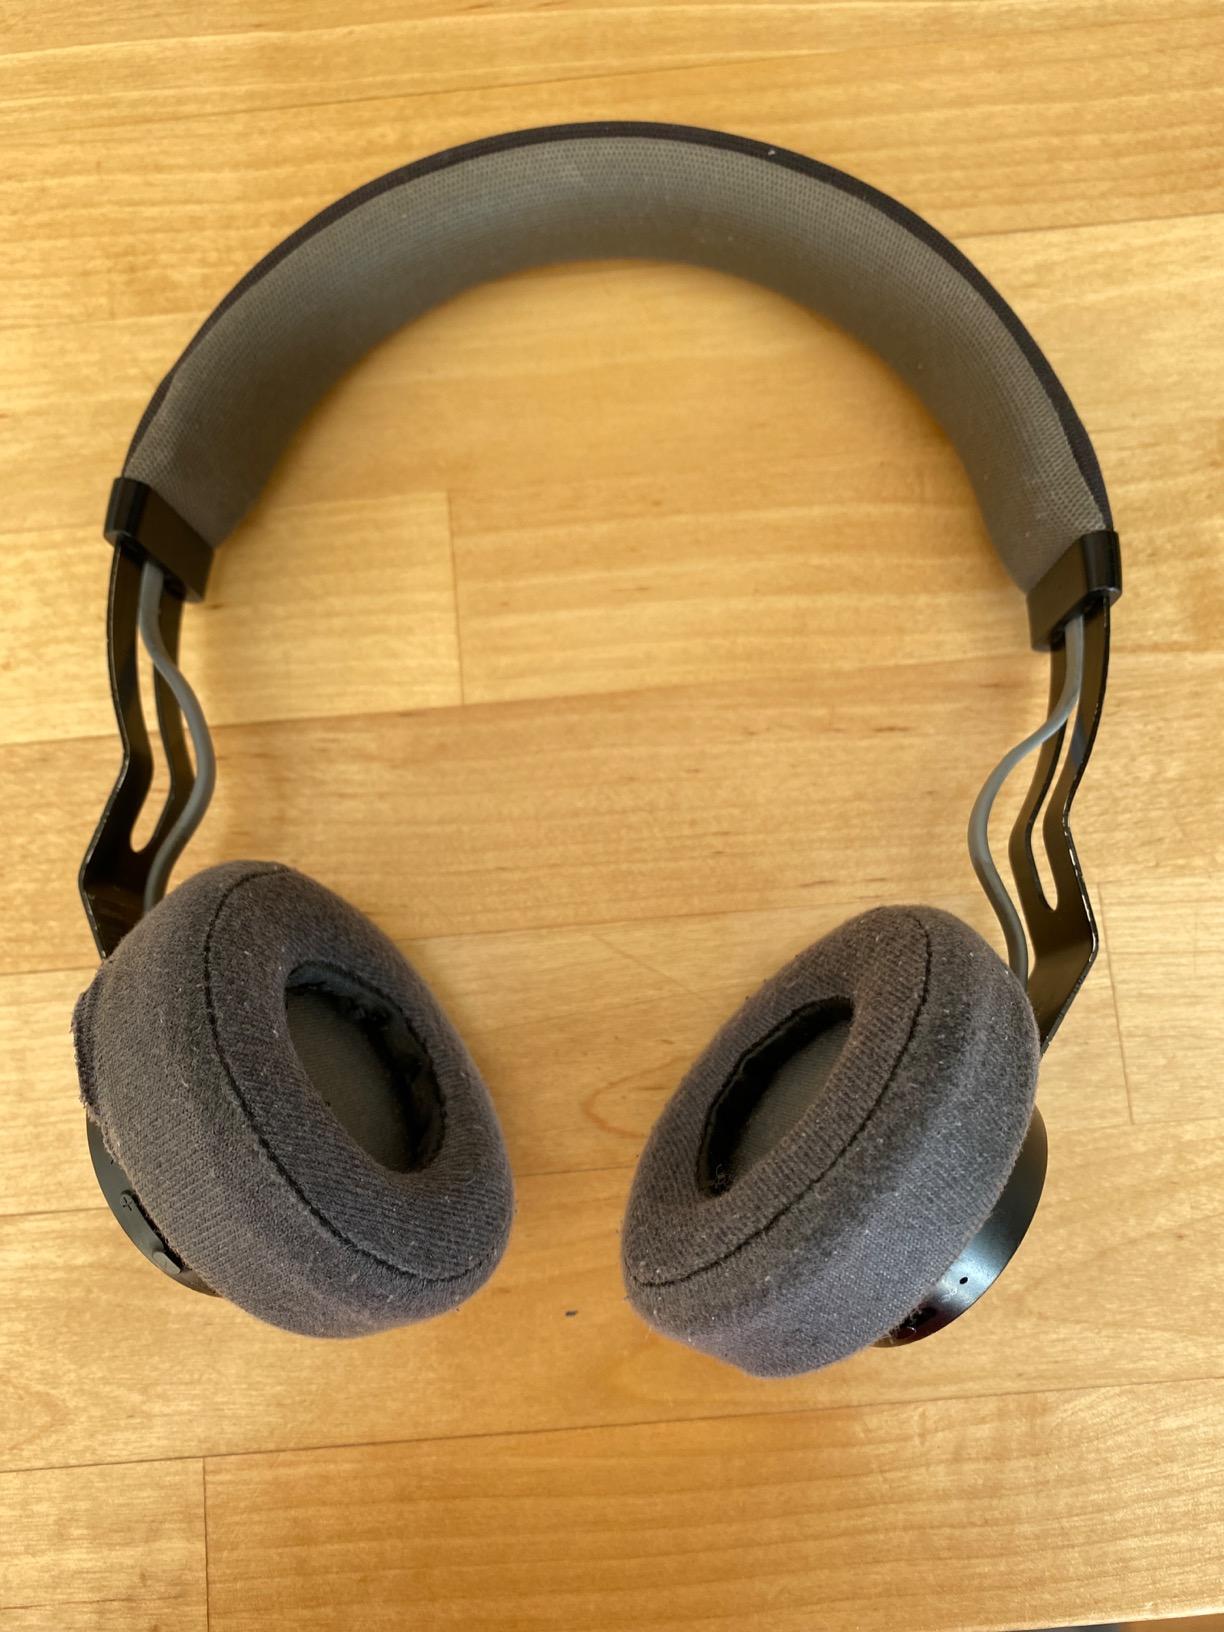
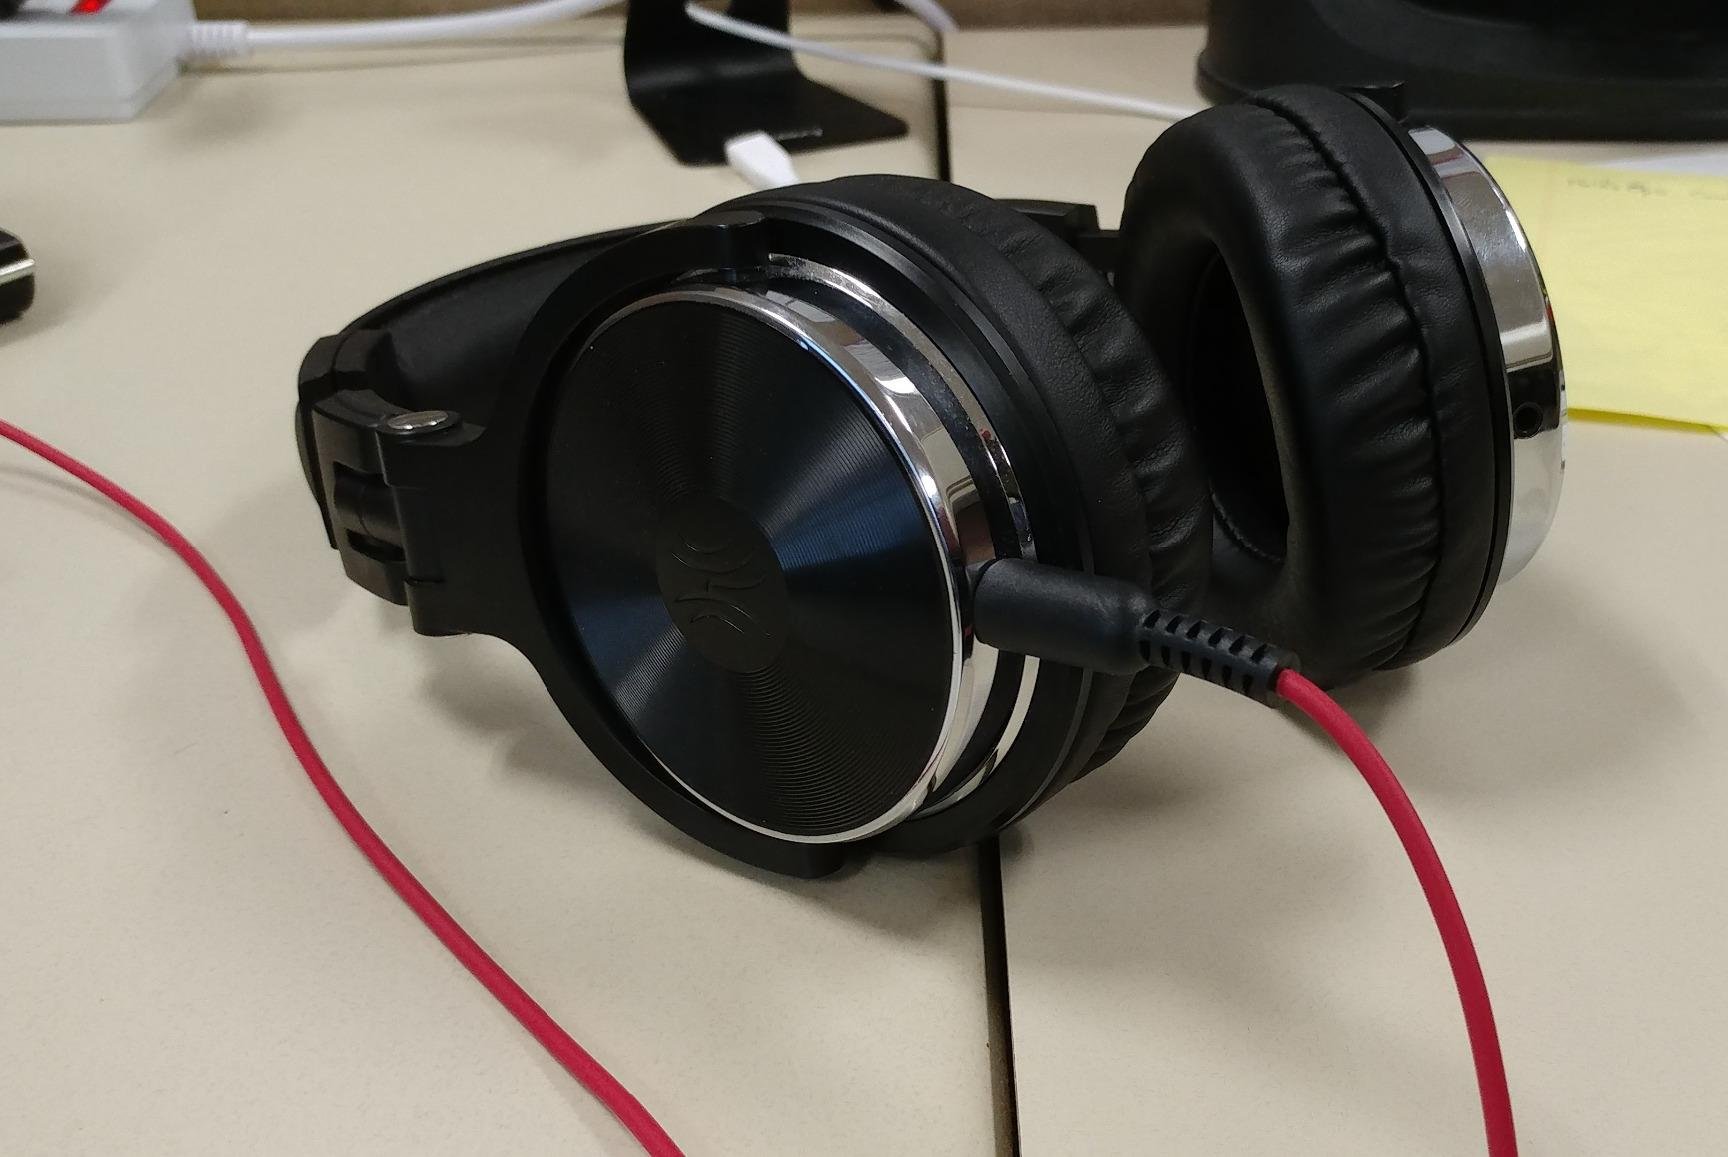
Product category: headphones
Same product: no